Dragonfly (Titan space probe)

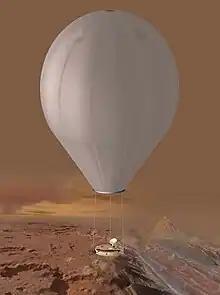
The previously passed over TSSM mission proposed a Titan aircraft in the form of a Montgolfier balloon with a boat-lander gondola.

The initial "Dragonfly" conception took place over a dinner conversation between scientists Jason W. Barnes of Department of Physics, University of Idaho, (who had previously made the AVIATR proposal for a Titan aircraft) and Ralph Lorenz of Johns Hopkins University Applied Physics Laboratory, and it took 15 months to make it a detailed mission proposal. The principal investigator is Elizabeth Turtle, a planetary scientist at the Johns Hopkins Applied Physics Laboratory.